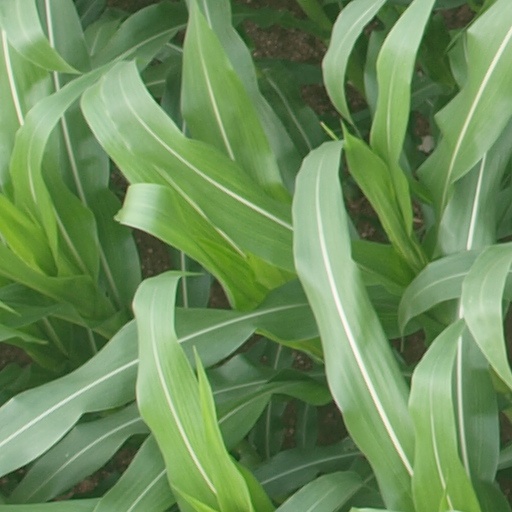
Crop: maize; corn